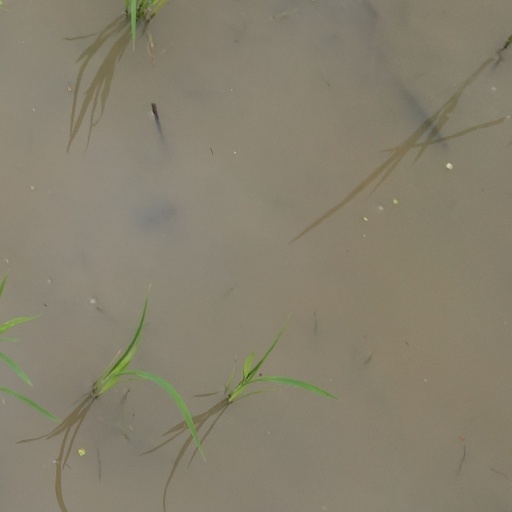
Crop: rice